Carl Conrad Theodor Litzmann

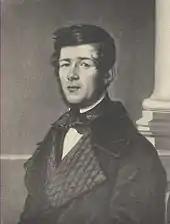
Carl Conrad Theodor Litzmann.

Carl Conrad Theodor Litzmann (7 October 1815 – 24 February 1890) was a German obstetrician and gynecologist born in Gadebusch, Grand Duchy of Mecklenburg-Schwerin.